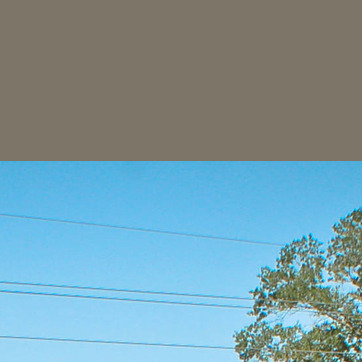
Material: sky